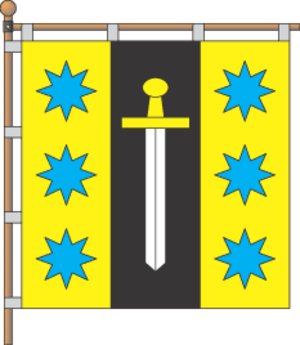
Mykoulyntsi est une commune urbaine de l'oblast de Ternopil, en Ukraine, dans le raïon de Terebovlia. Sa population s'élevait à 3 663 habitants en 2018.